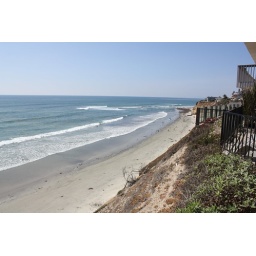
View of the Pacific Ocean from the patio of our rented beach house in Solana Beach, CA.